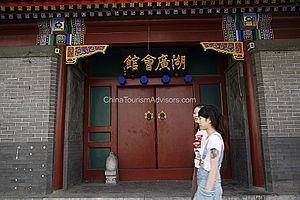
Le Théâtre de la guilde du Huguang à Pékin est un théâtre reconnu d'opéra de Pékin situé dans la capitale chinoise. Construit en 1807, le théâtre fait partie, à son heure de gloire, des quatre grands théâtres de Pékin. Beaucoup d'importants artistes passés et présent y ont joué.